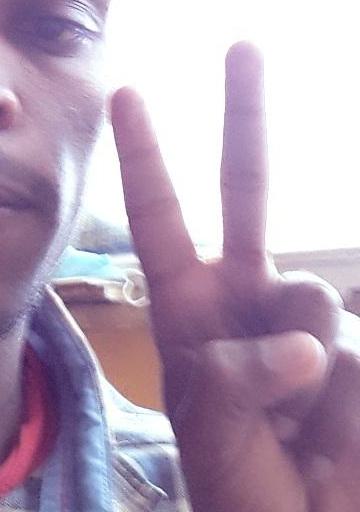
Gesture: peace